Florence Cathedral

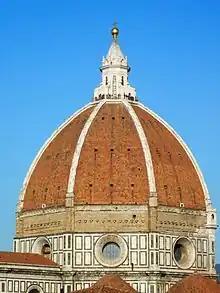
Cupola of the Dome

The exterior walls are faced in alternate vertical and horizontal bands of polychrome marble from Carrara (white), Prato (green), Siena (red), Lavenza and a few other places. De Fabris had to copy the initially Romanesque cladding style peculiar to Tuscan church architecture such as the earlier baptistery (Battistero di San Giovanni), and Giotto's bell tower. There are two major side doors near the crossing: the "Porta dei Canonici" on the south side and the "Porta di Mandorla" to the north. The mandorla with the "Madonna of the Girdle" surrounded by angels was sculpted by Nanni di Banco. Nanni who worked with his father and others on the door, died way too early before the portal was completed. Nanni and the befriended young Donatello provided two youthful prophet figures for the top of the pinnacles flanking the portal which are now in the Museo dell'Opera del Duomo. The six side windows, notable for their delicate tracery and ornaments, are separated by pilasters. Only the four windows closest to the transept admit light; the other two are merely ornamental. The clerestory windows are round, a common Italian Gothic feature.